MS GNV Azzurra

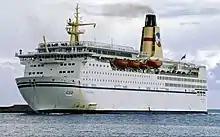
MS "Peter Wessel" 1985 before lengthening

On 29 August 1983, after the various conflicting charter agreements were resolved, the "Wasa Star" was sold to the Norwegian operator Larvik Line. She left Landskrona on 13 January 1984. In March of the same year she was renamed MS "Peter Wessel", after Peter Wessel Tordenskiold and started operating on the Larvik–Frederikshavn route.